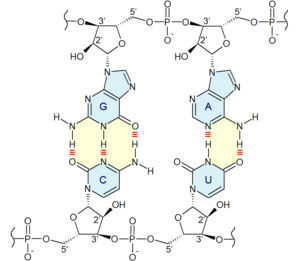
Nukleinbase
Baseparring i RNA. Nukleobaser i blåt. Hydrogenbindinger i rødt.
Nukleinbaser er grupper af nitrogenbaserede molekyler som er nødvendige for at danne nukleotider, de grundlæggende byggesten i DNA og RNA. Nukleobaser giver den molekylære struktur, som er nødvendig for hydrogenbinding af komplementære DNA- og RNA-tråde, og er nøglekomponenter i dannelsen af stabile DNA- og RNA-molekyler.